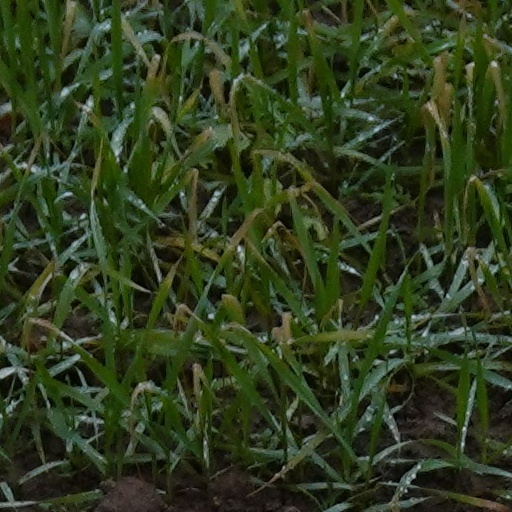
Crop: wheat